John Eichelberger

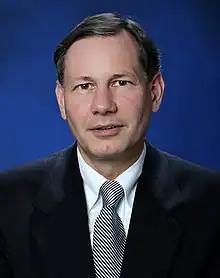

John Eichelberger (born September 1, 1958) of Blair Township, Pennsylvania is an American politician and former Pennsylvania State Senator. He is a member of the Republican Party. He represented the 30th district of the Pennsylvania State Senate.